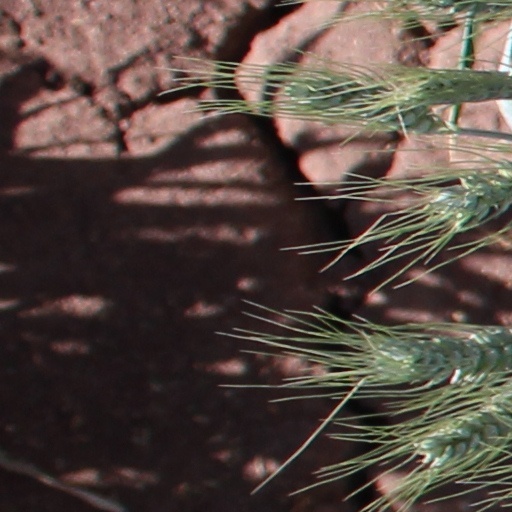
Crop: wheat